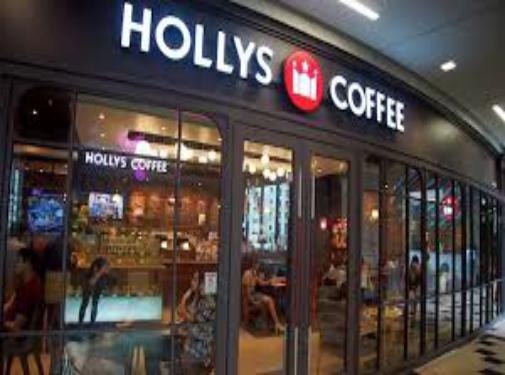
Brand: Hollys Coffee
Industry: Food